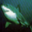
Label: shark